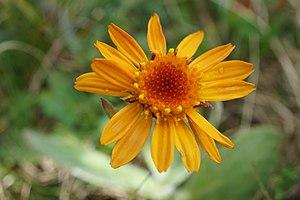
Tephroseris est un genre de plantes eurasiennes et nord-américaines appartenant à la tribu séneçon et de la famille des marguerites.